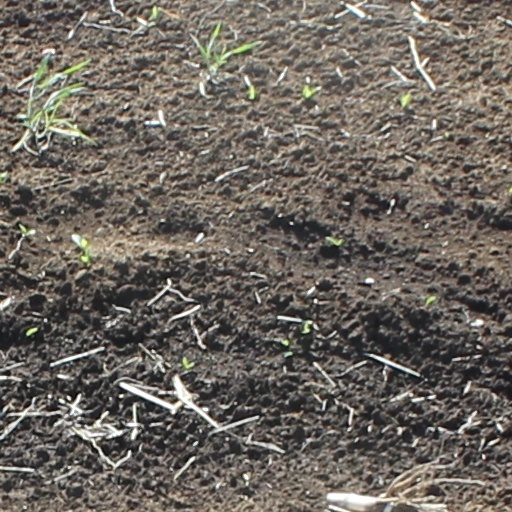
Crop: wheat